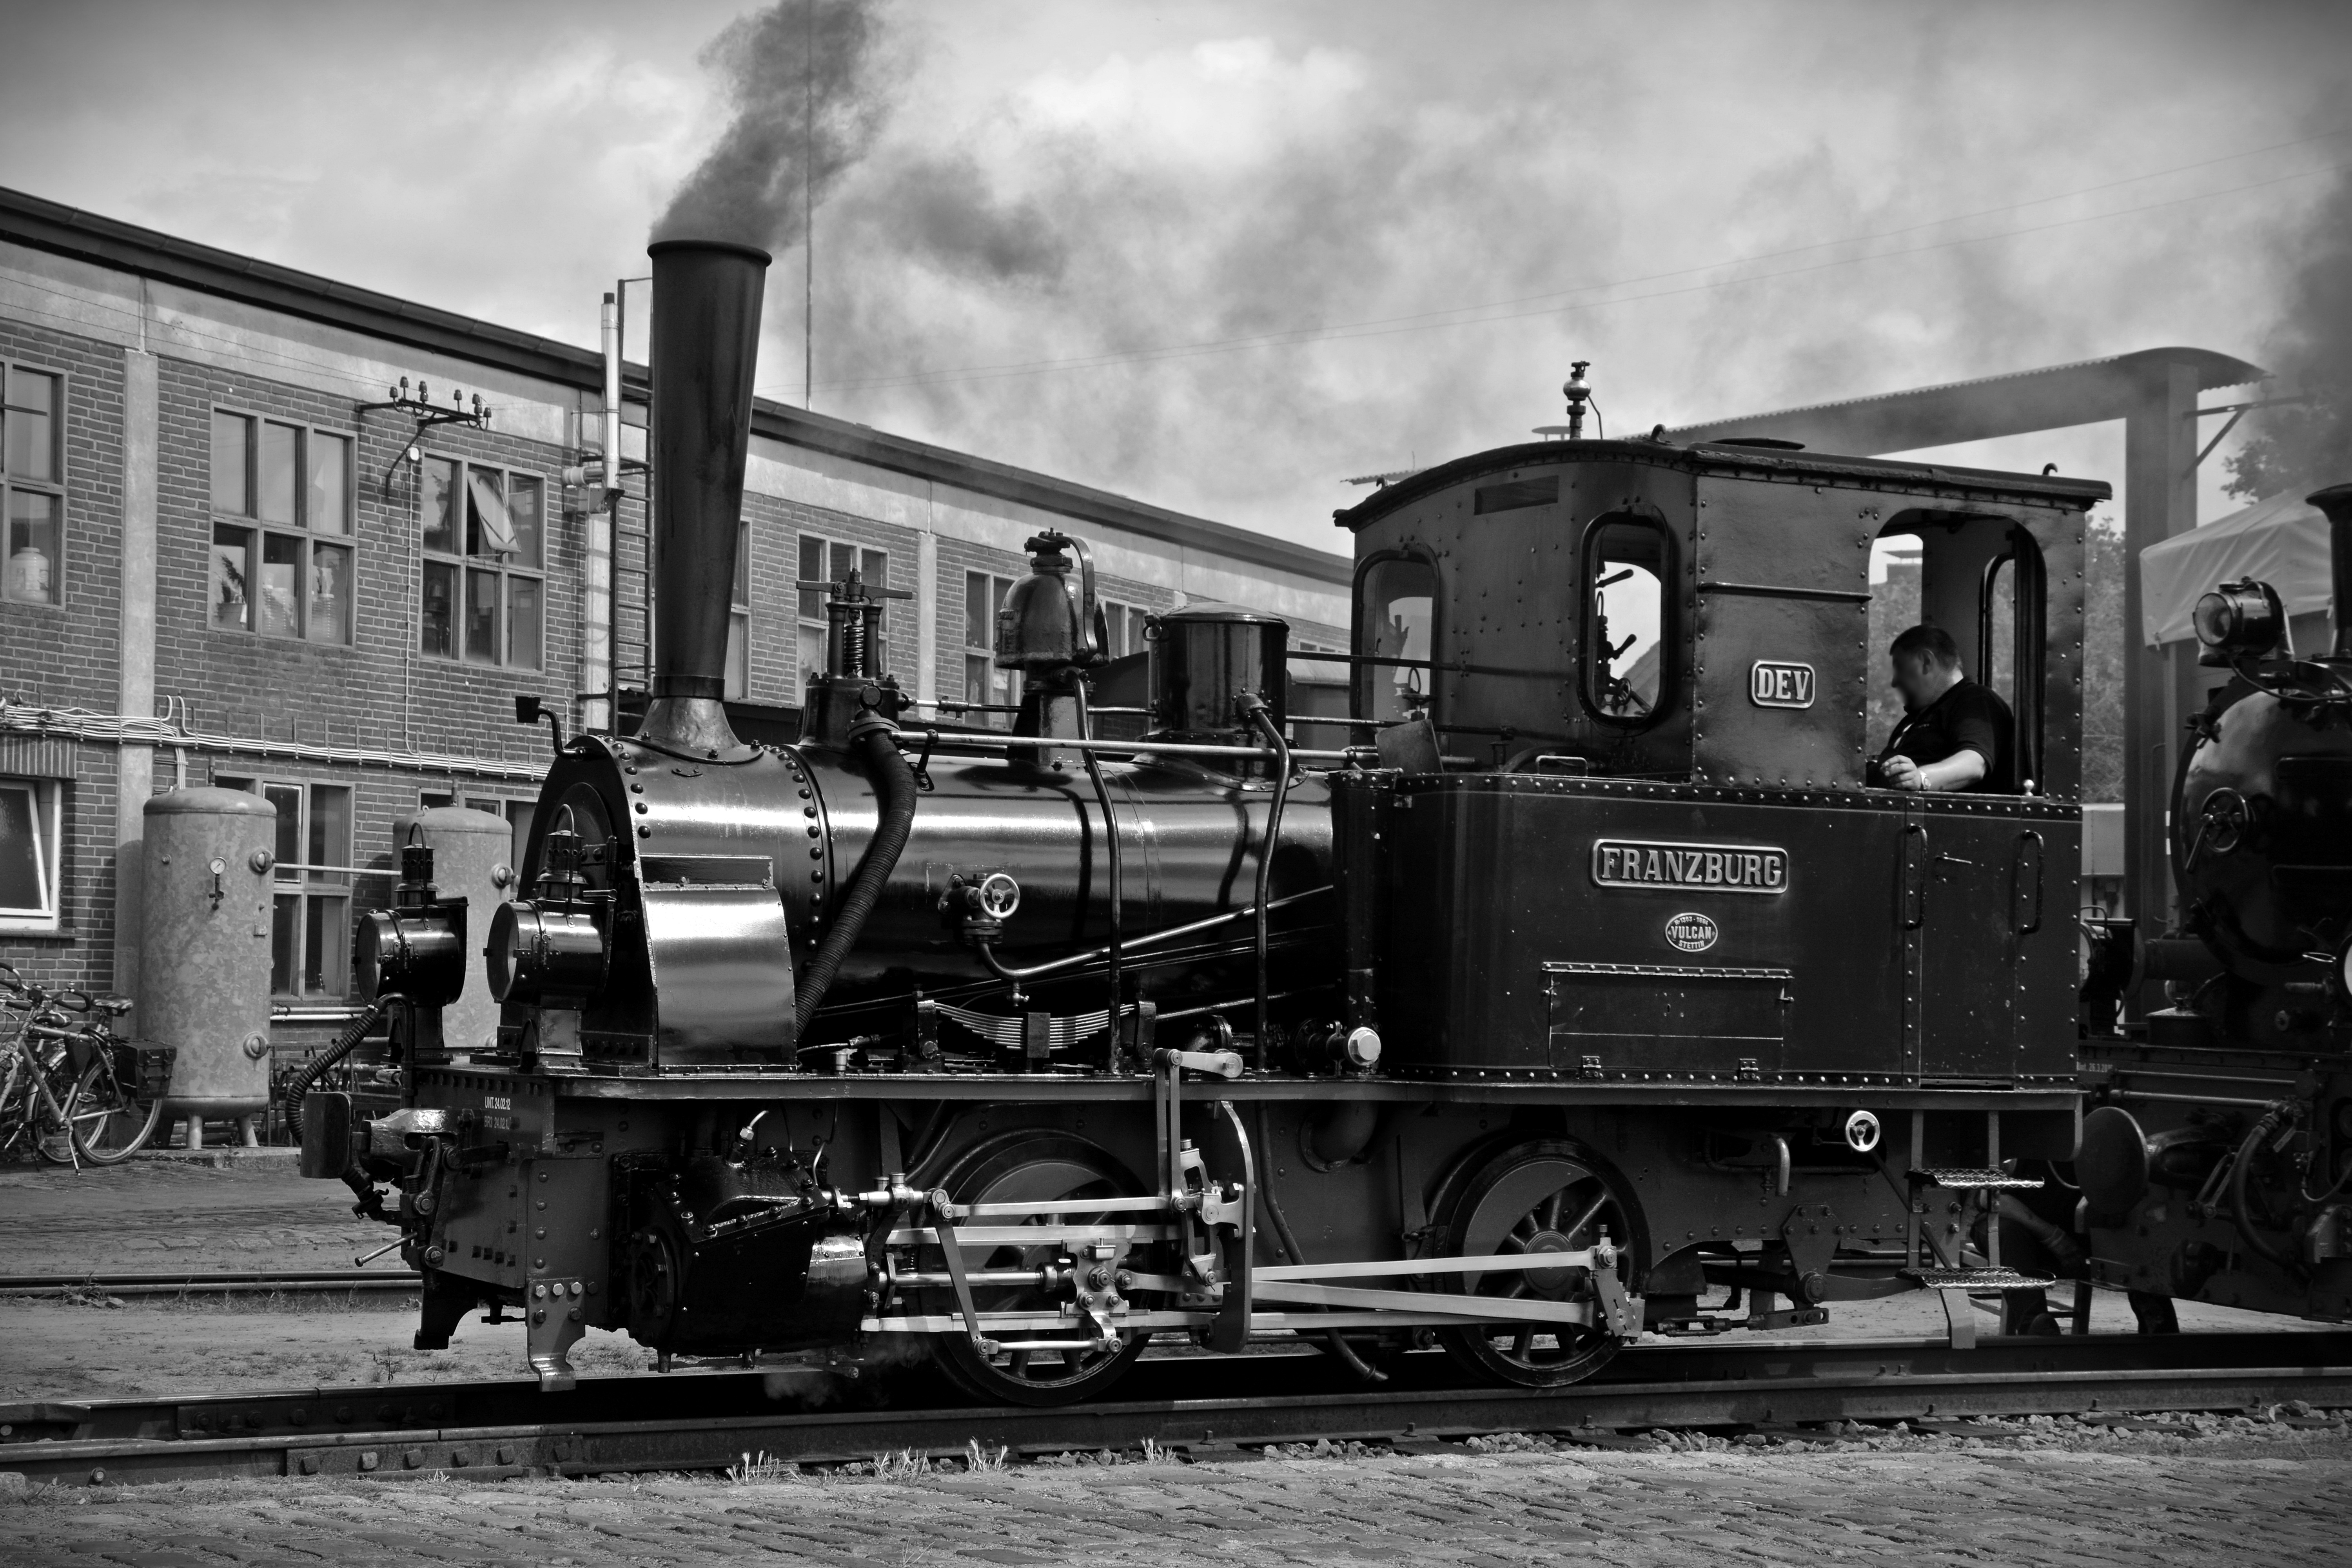
black and white, track, steam, train, transport, vehicle, monochrome, locomotive, loco, nostalgic, steam engine, historically, rail transport, steam locomotive, steam railway, franzburg, land vehicle, monochrome photography, rolling stock, railroad car